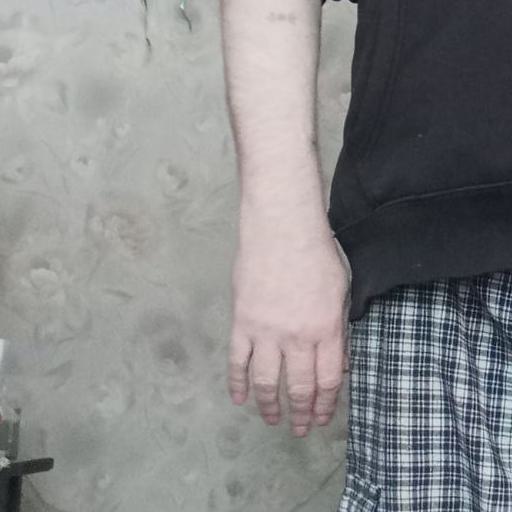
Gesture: no_gesture